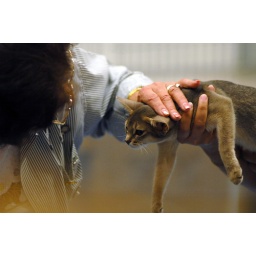
A blue abyssinian at ASK's first international cat show in Uppsala, Sweden, Judge Penny Bydlinski